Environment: real
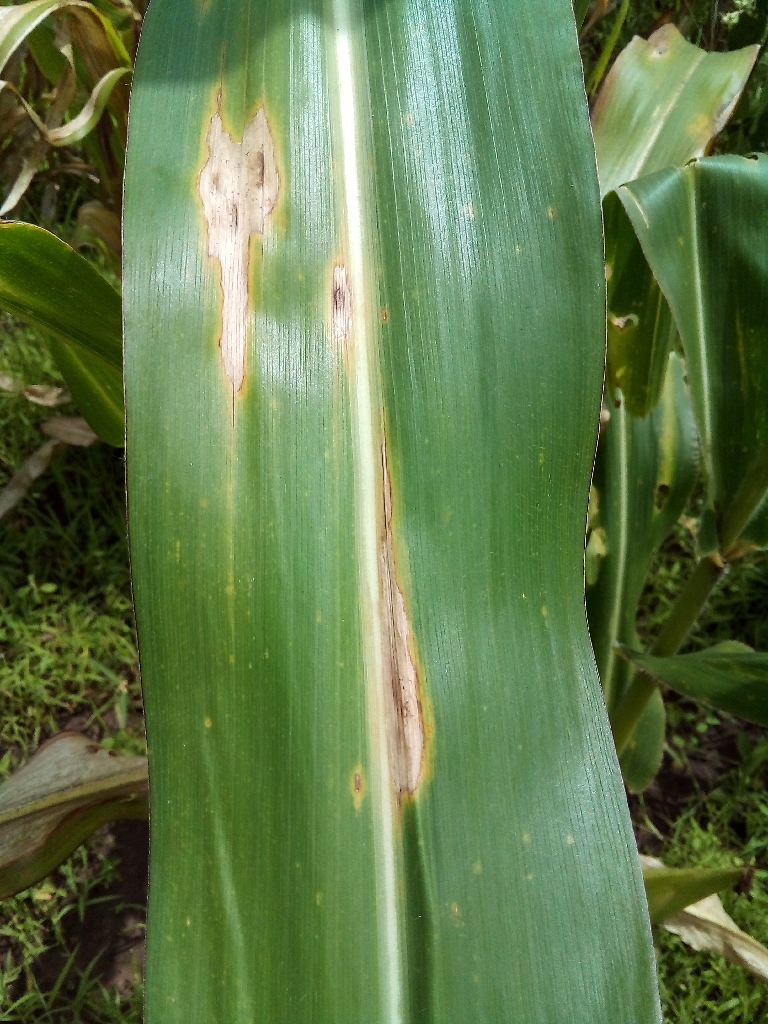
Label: northern_corn_leaf_blight